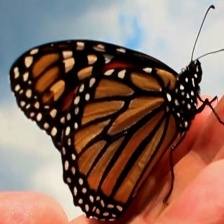
Species: MONARCH
Butterfly family (ImageNet category): monarch